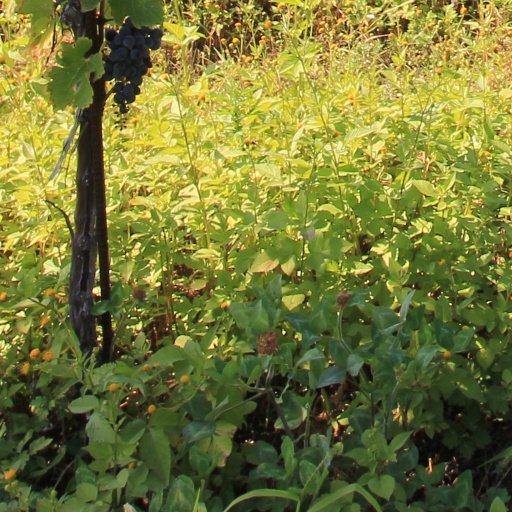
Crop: grape